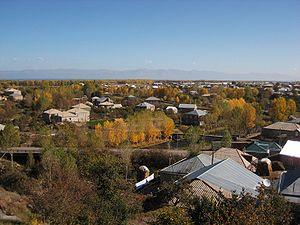
Nerkin Getashen est une communauté rurale du marz de Gegharkunik, en Arménie. Elle compte 7 860 habitants en 2008.